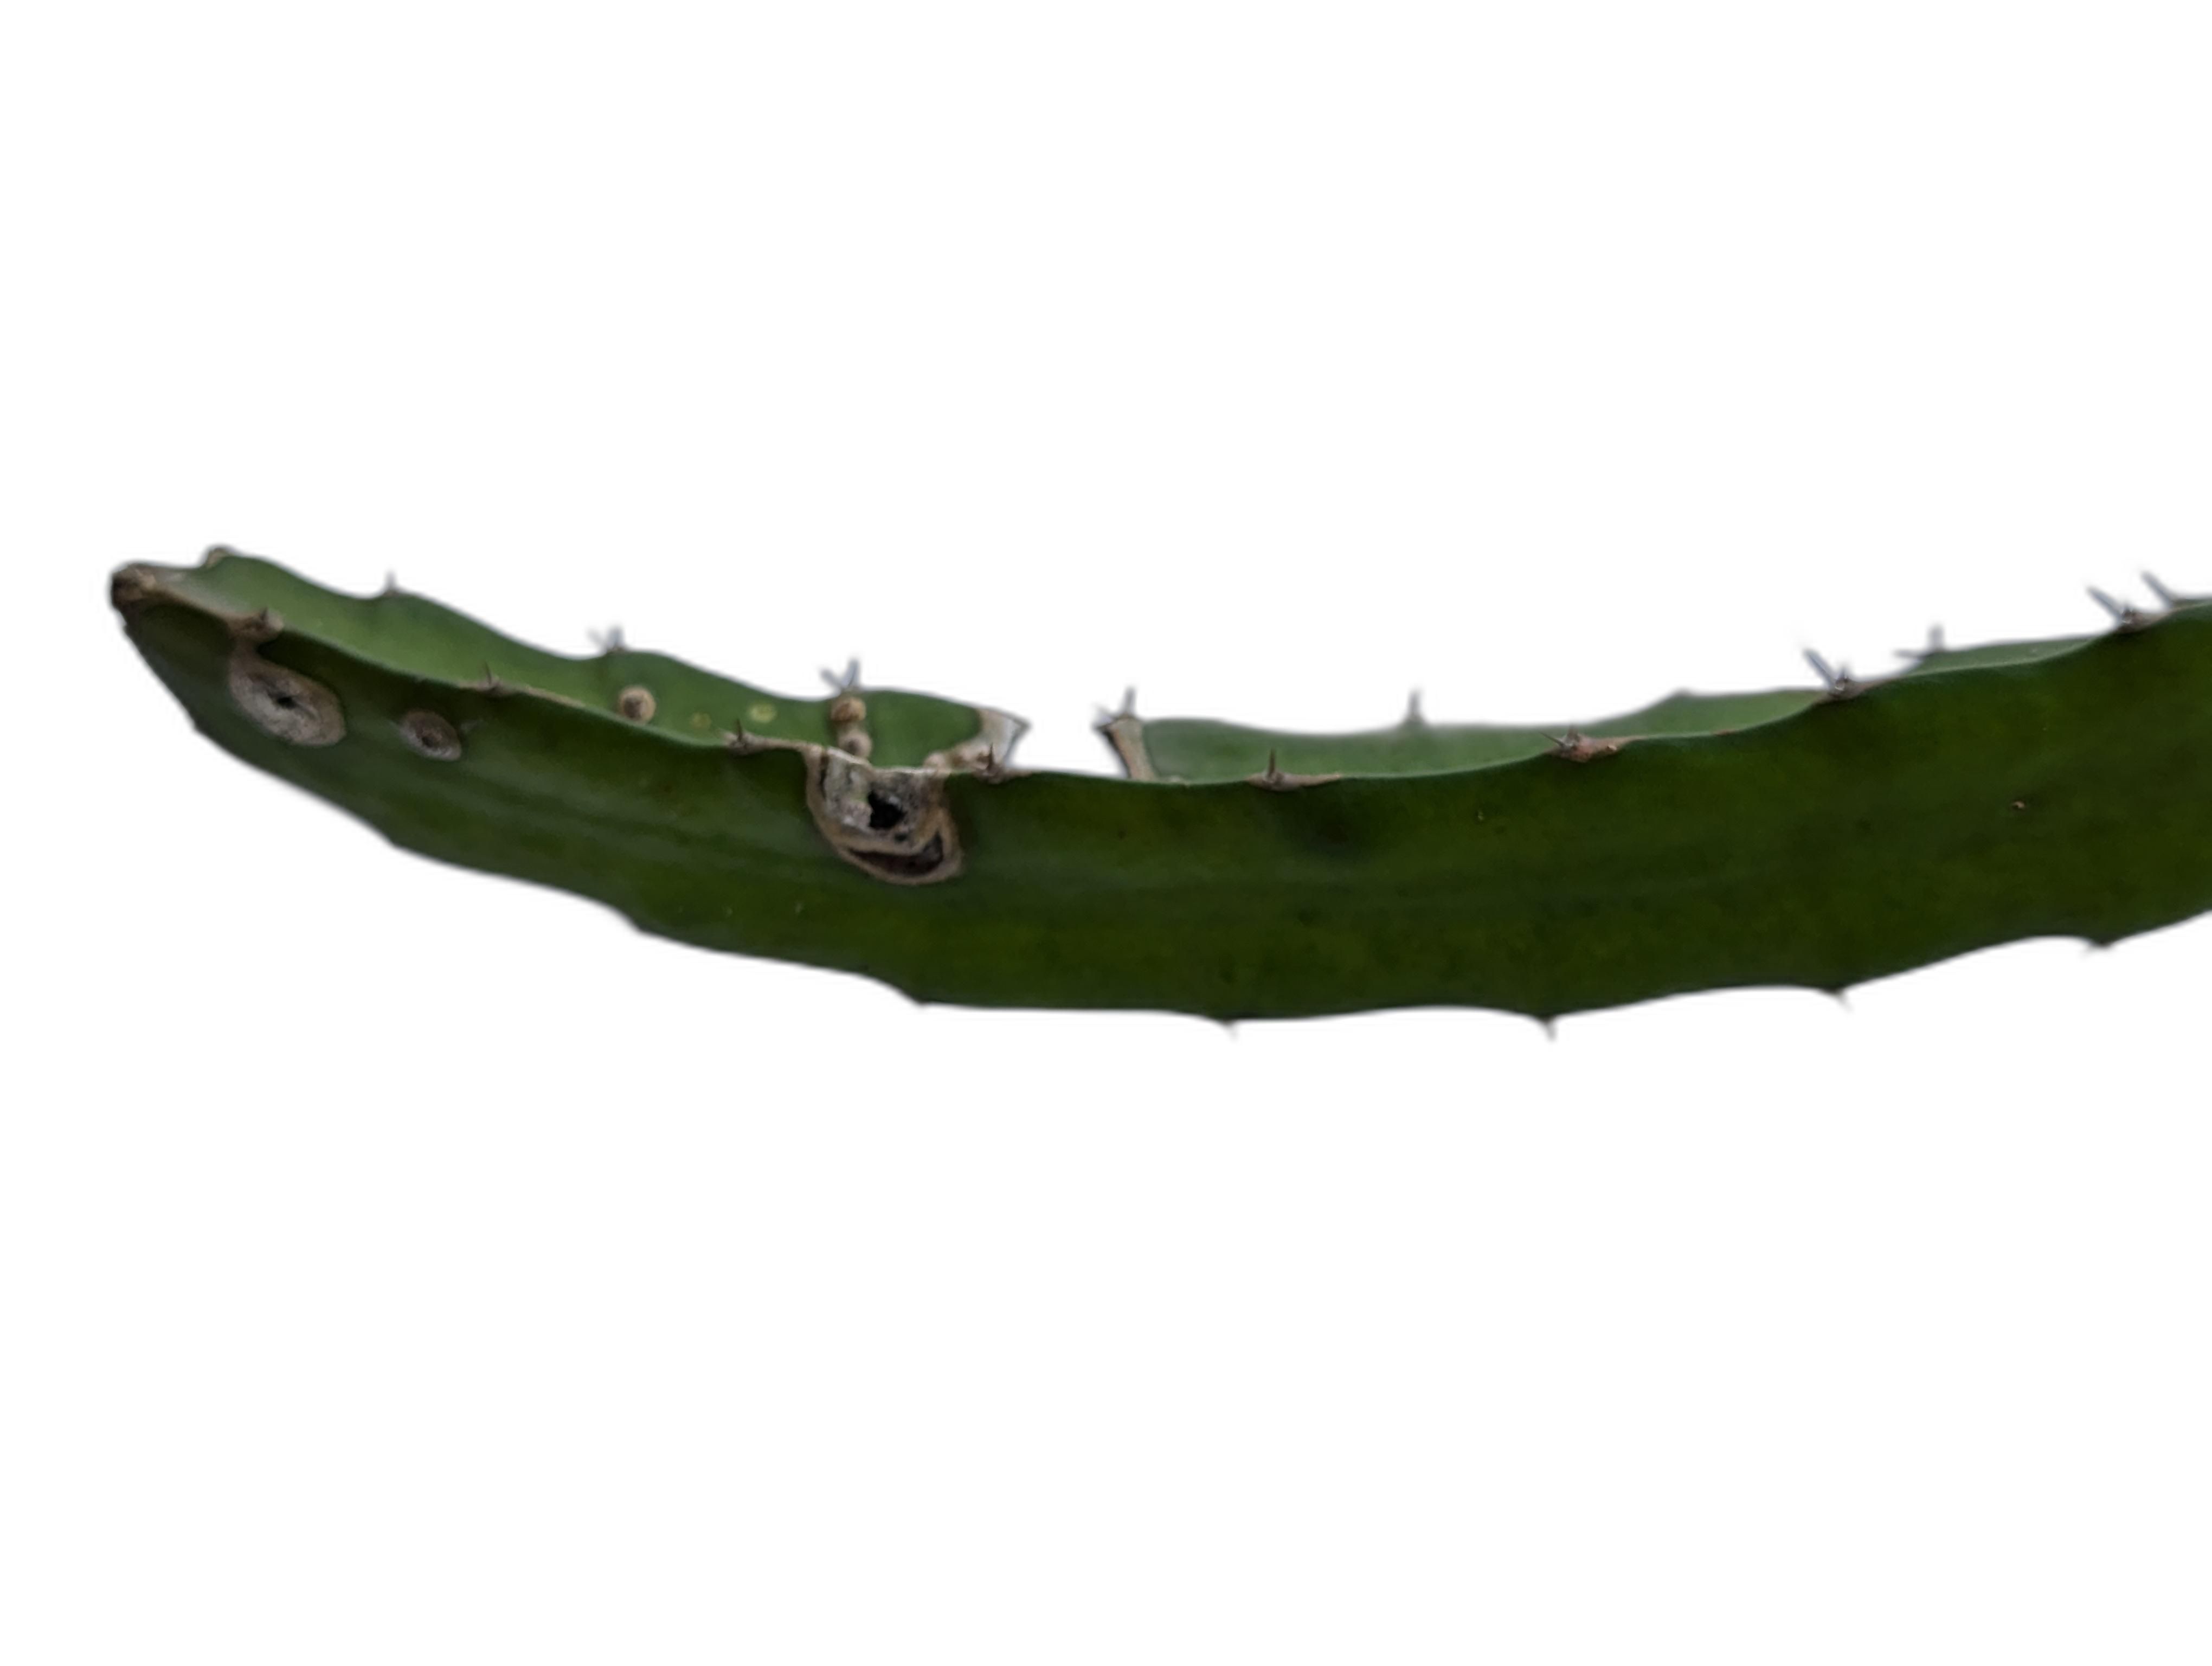
Label: Bad leaf